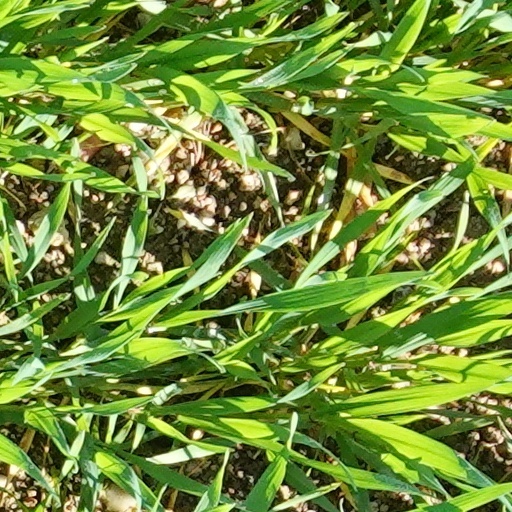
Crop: wheat